St George's Chapel, Windsor Castle

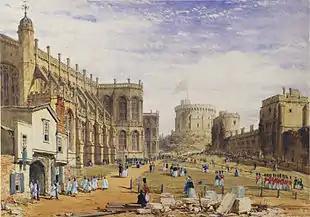
St George's Chapel (left) at Windsor Castle in 1848, showing the absence of the Queen's Beasts on the pinnacles (since replaced). Watercolour by Joseph Nash

In 1348, King Edward III founded two religious colleges: St Stephen's at Westminster and St George's at Windsor. The new college at Windsor was attached to the Chapel of St Edward the Confessor which had been constructed by Henry III in the early thirteenth century. The chapel was then re-dedicated to the Blessed Virgin Mary, George the Martyr and Edward the Confessor, but soon became known only by its dedication to St George. Edward III also built the Aerary Porch in 1353–54.